Indian Territory

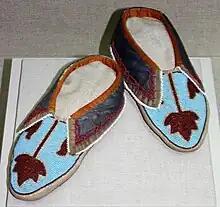
Moccasins beaded by the Peoria people c. 1860, now housed in the Oklahoma History Center

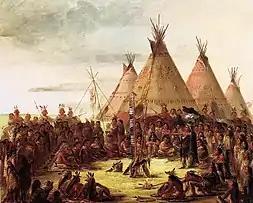
Tipis painted by George Catlin, c. 1830

The Western Lakes Confederacy was a loose confederacy of tribes around the Great Lakes region, organized following the American Revolutionary War to resist the expansion of the United States into the Northwest Territory. Members of the confederacy were ultimately removed to the present-day Oklahoma, including the Shawnee, Delaware, also called Lenape, Miami, and Kickapoo.